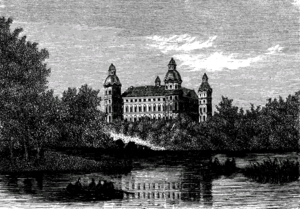
Le château de Skokloster est un château suédois de style baroque, construit au XVIIᵉ siècle sur les rives du lac Mälar entre Stockholm et Uppsala.
Nicodème Tessin l'Ancien, né en 1615 à Stralsund et mort en 1684 à Stockholm, fut l'un des plus importants architectes suédois. Il fut architecte du roi à partir de 1646, architecte municipal de la ville de Stockholm à partir de 1661 et architecte à la cour après 1676.